Hector Hammond

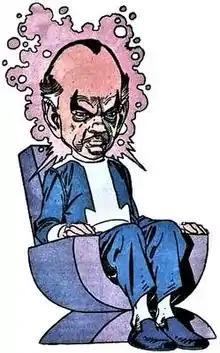
Hector Hammond

Hector Hammond is a supervillain appearing in American comic books published by DC Comics who is primarily an enemy of Green Lantern.